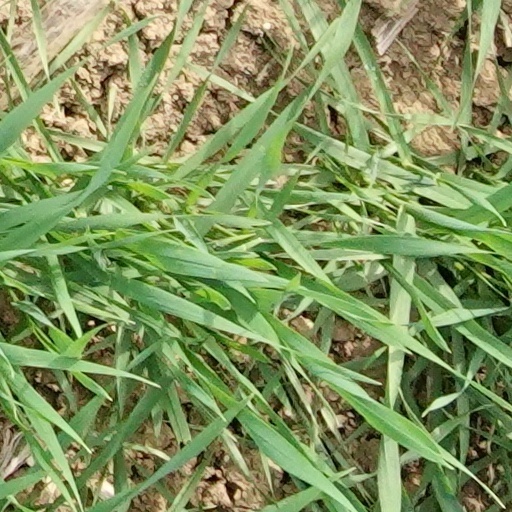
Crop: wheat